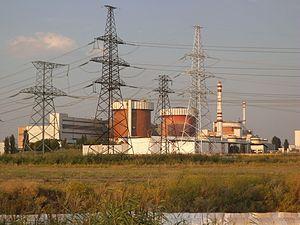
Le secteur de l'énergie en Ukraine se caractérise surtout par la prépondérance des combustibles fossiles, qui pesaient pour 78,3 % dans la consommation intérieure d'énergie primaire en 2013, en particulier le charbon : 35,8 % et le gaz naturel : 34 %. Le nucléaire avait cependant une place importante : 18,8 %, et les énergies renouvelables ne contribuaient que pour 3,6 %.
La centrale nucléaire d'Ukraine du Sud - aussi dénommée centrale nucléaire de Konstantinovka - est une centrale nucléaire ukrainienne située à Youjnooukraïnsk, dans l'oblast de Mykolaïv, à environ 350 kilomètres au sud de la capitale Kiev. La centrale nucléaire d'Ukraine du Sud est située sur le cours inférieur du Boug méridional.